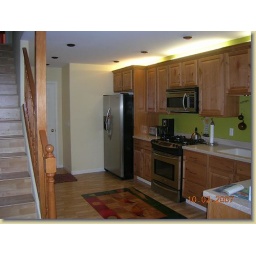
house we stayed in kitchen